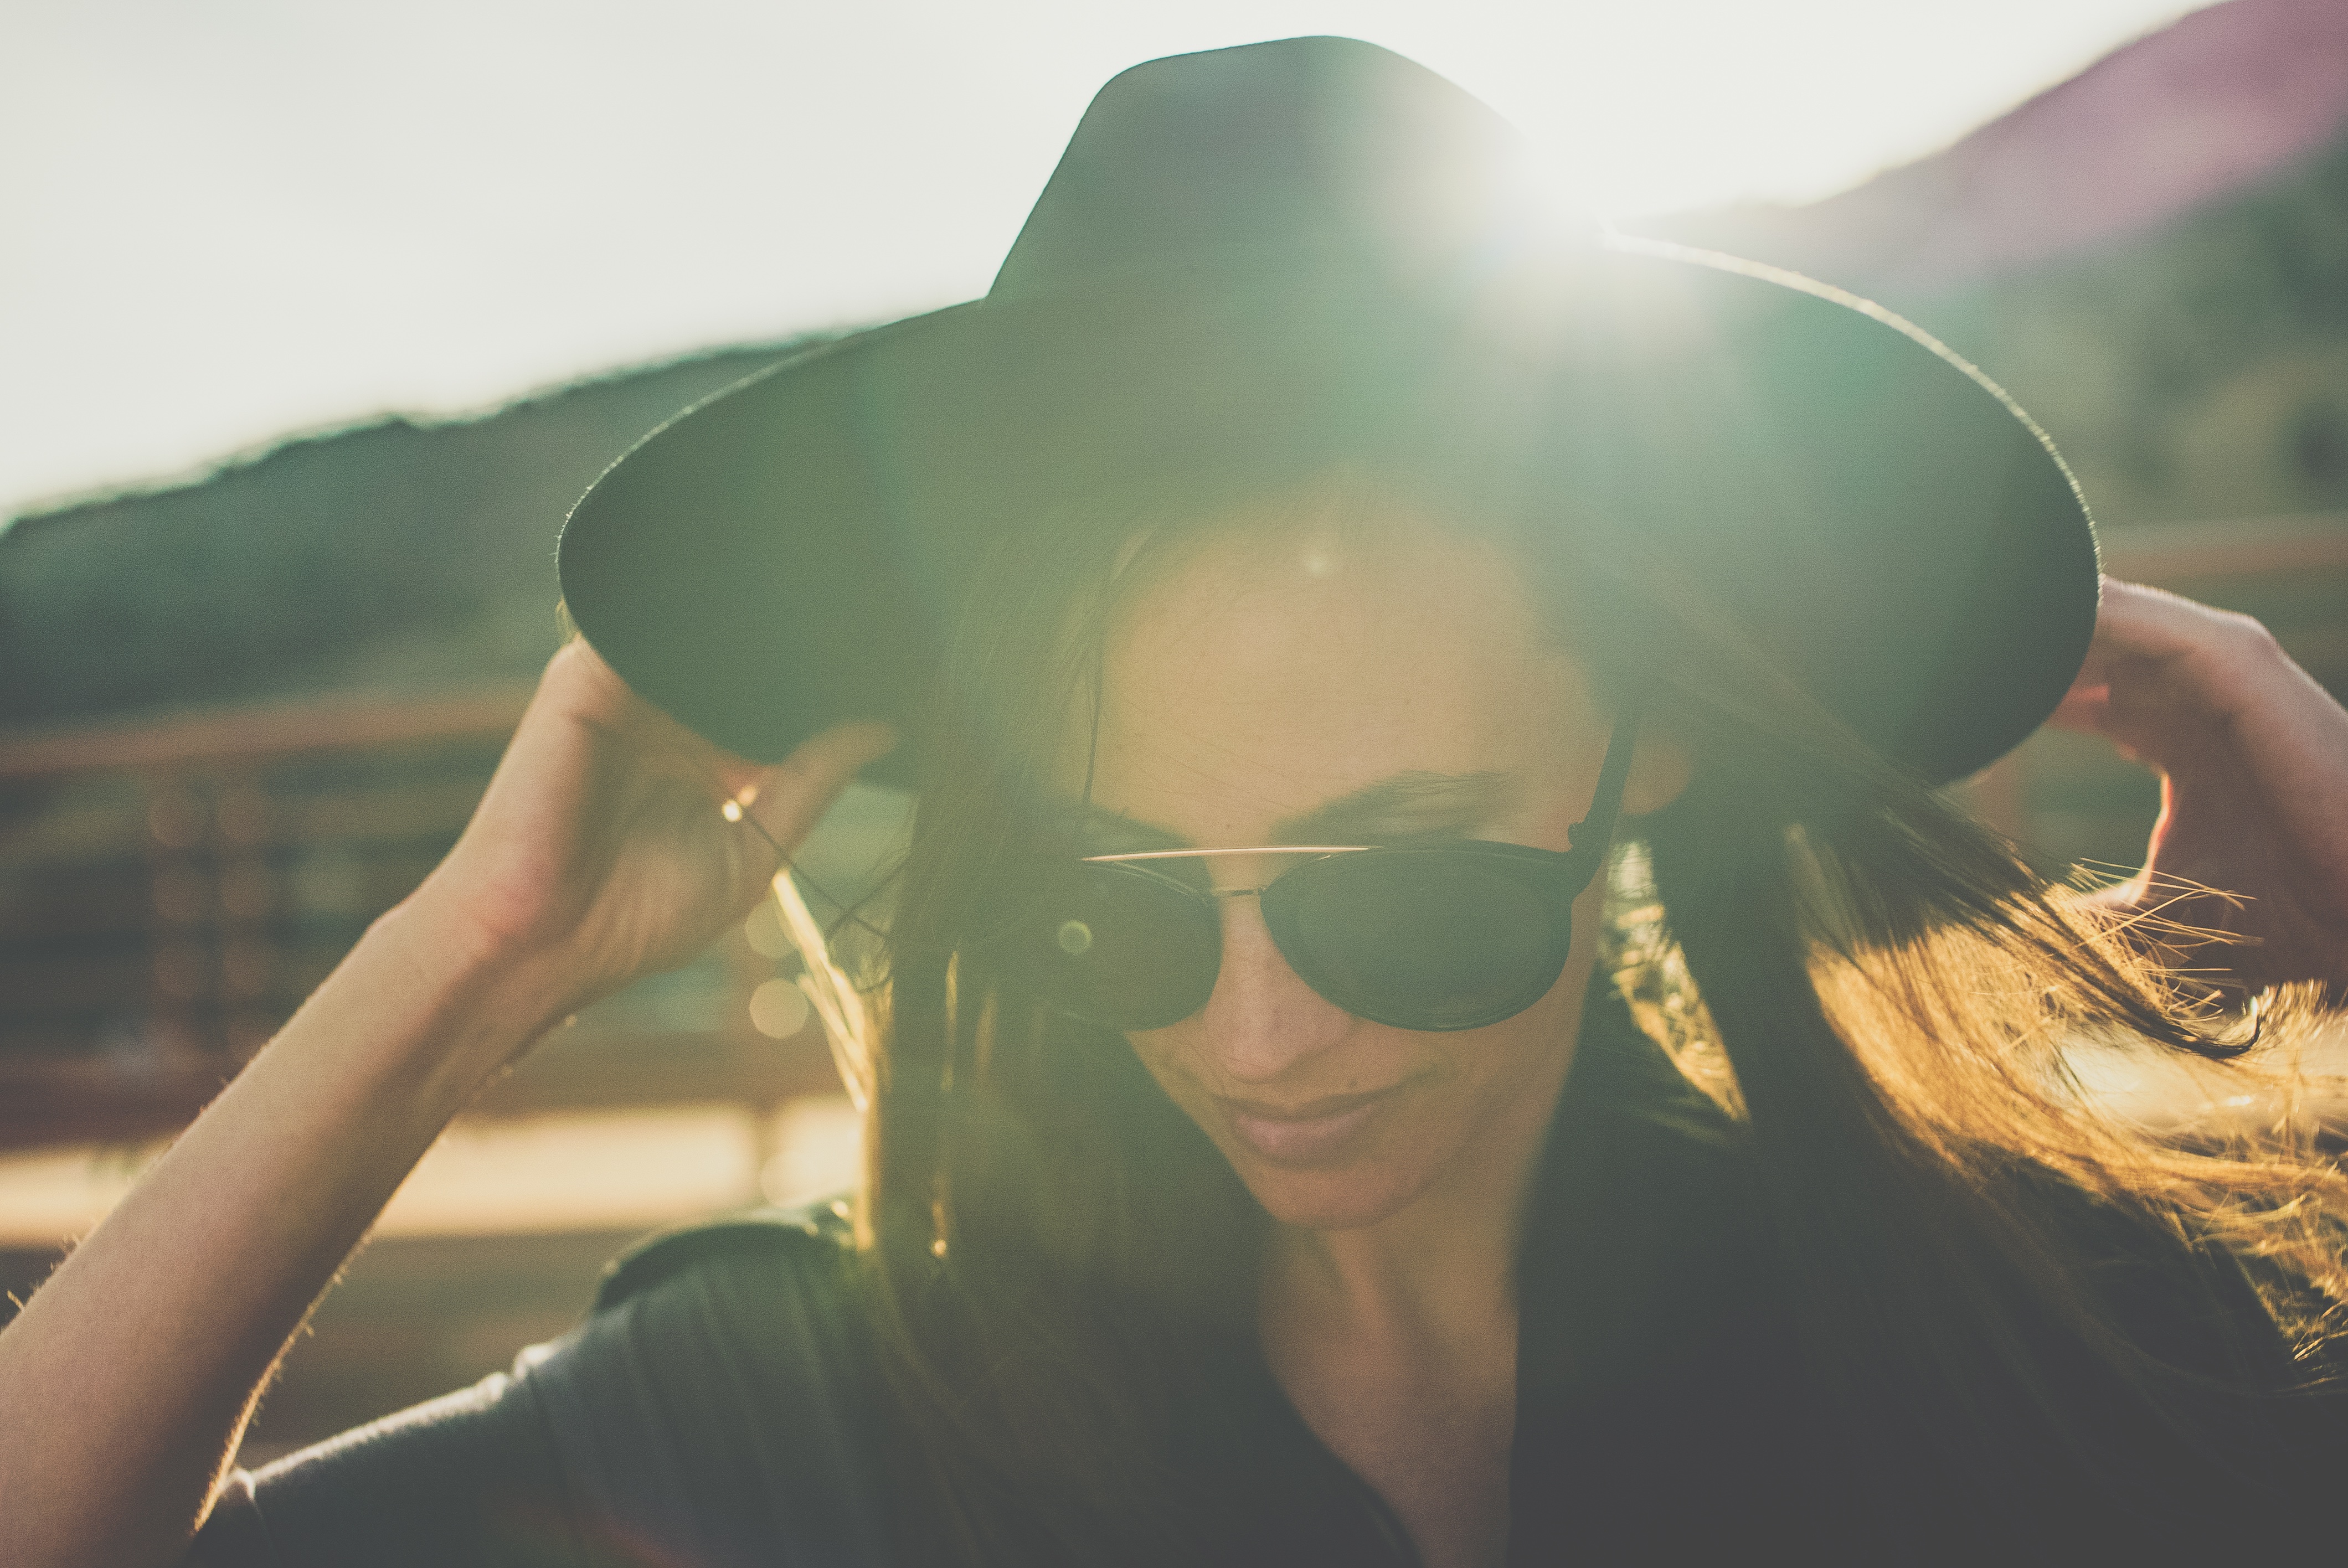
sunlight, portrait, green, color, sunglasses, eye, glasses, head, eyewear, beauty, emotion, sense, vision care